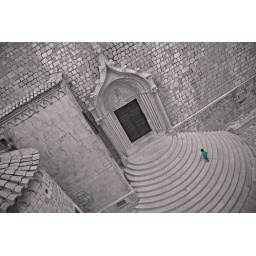
Little boy in blue